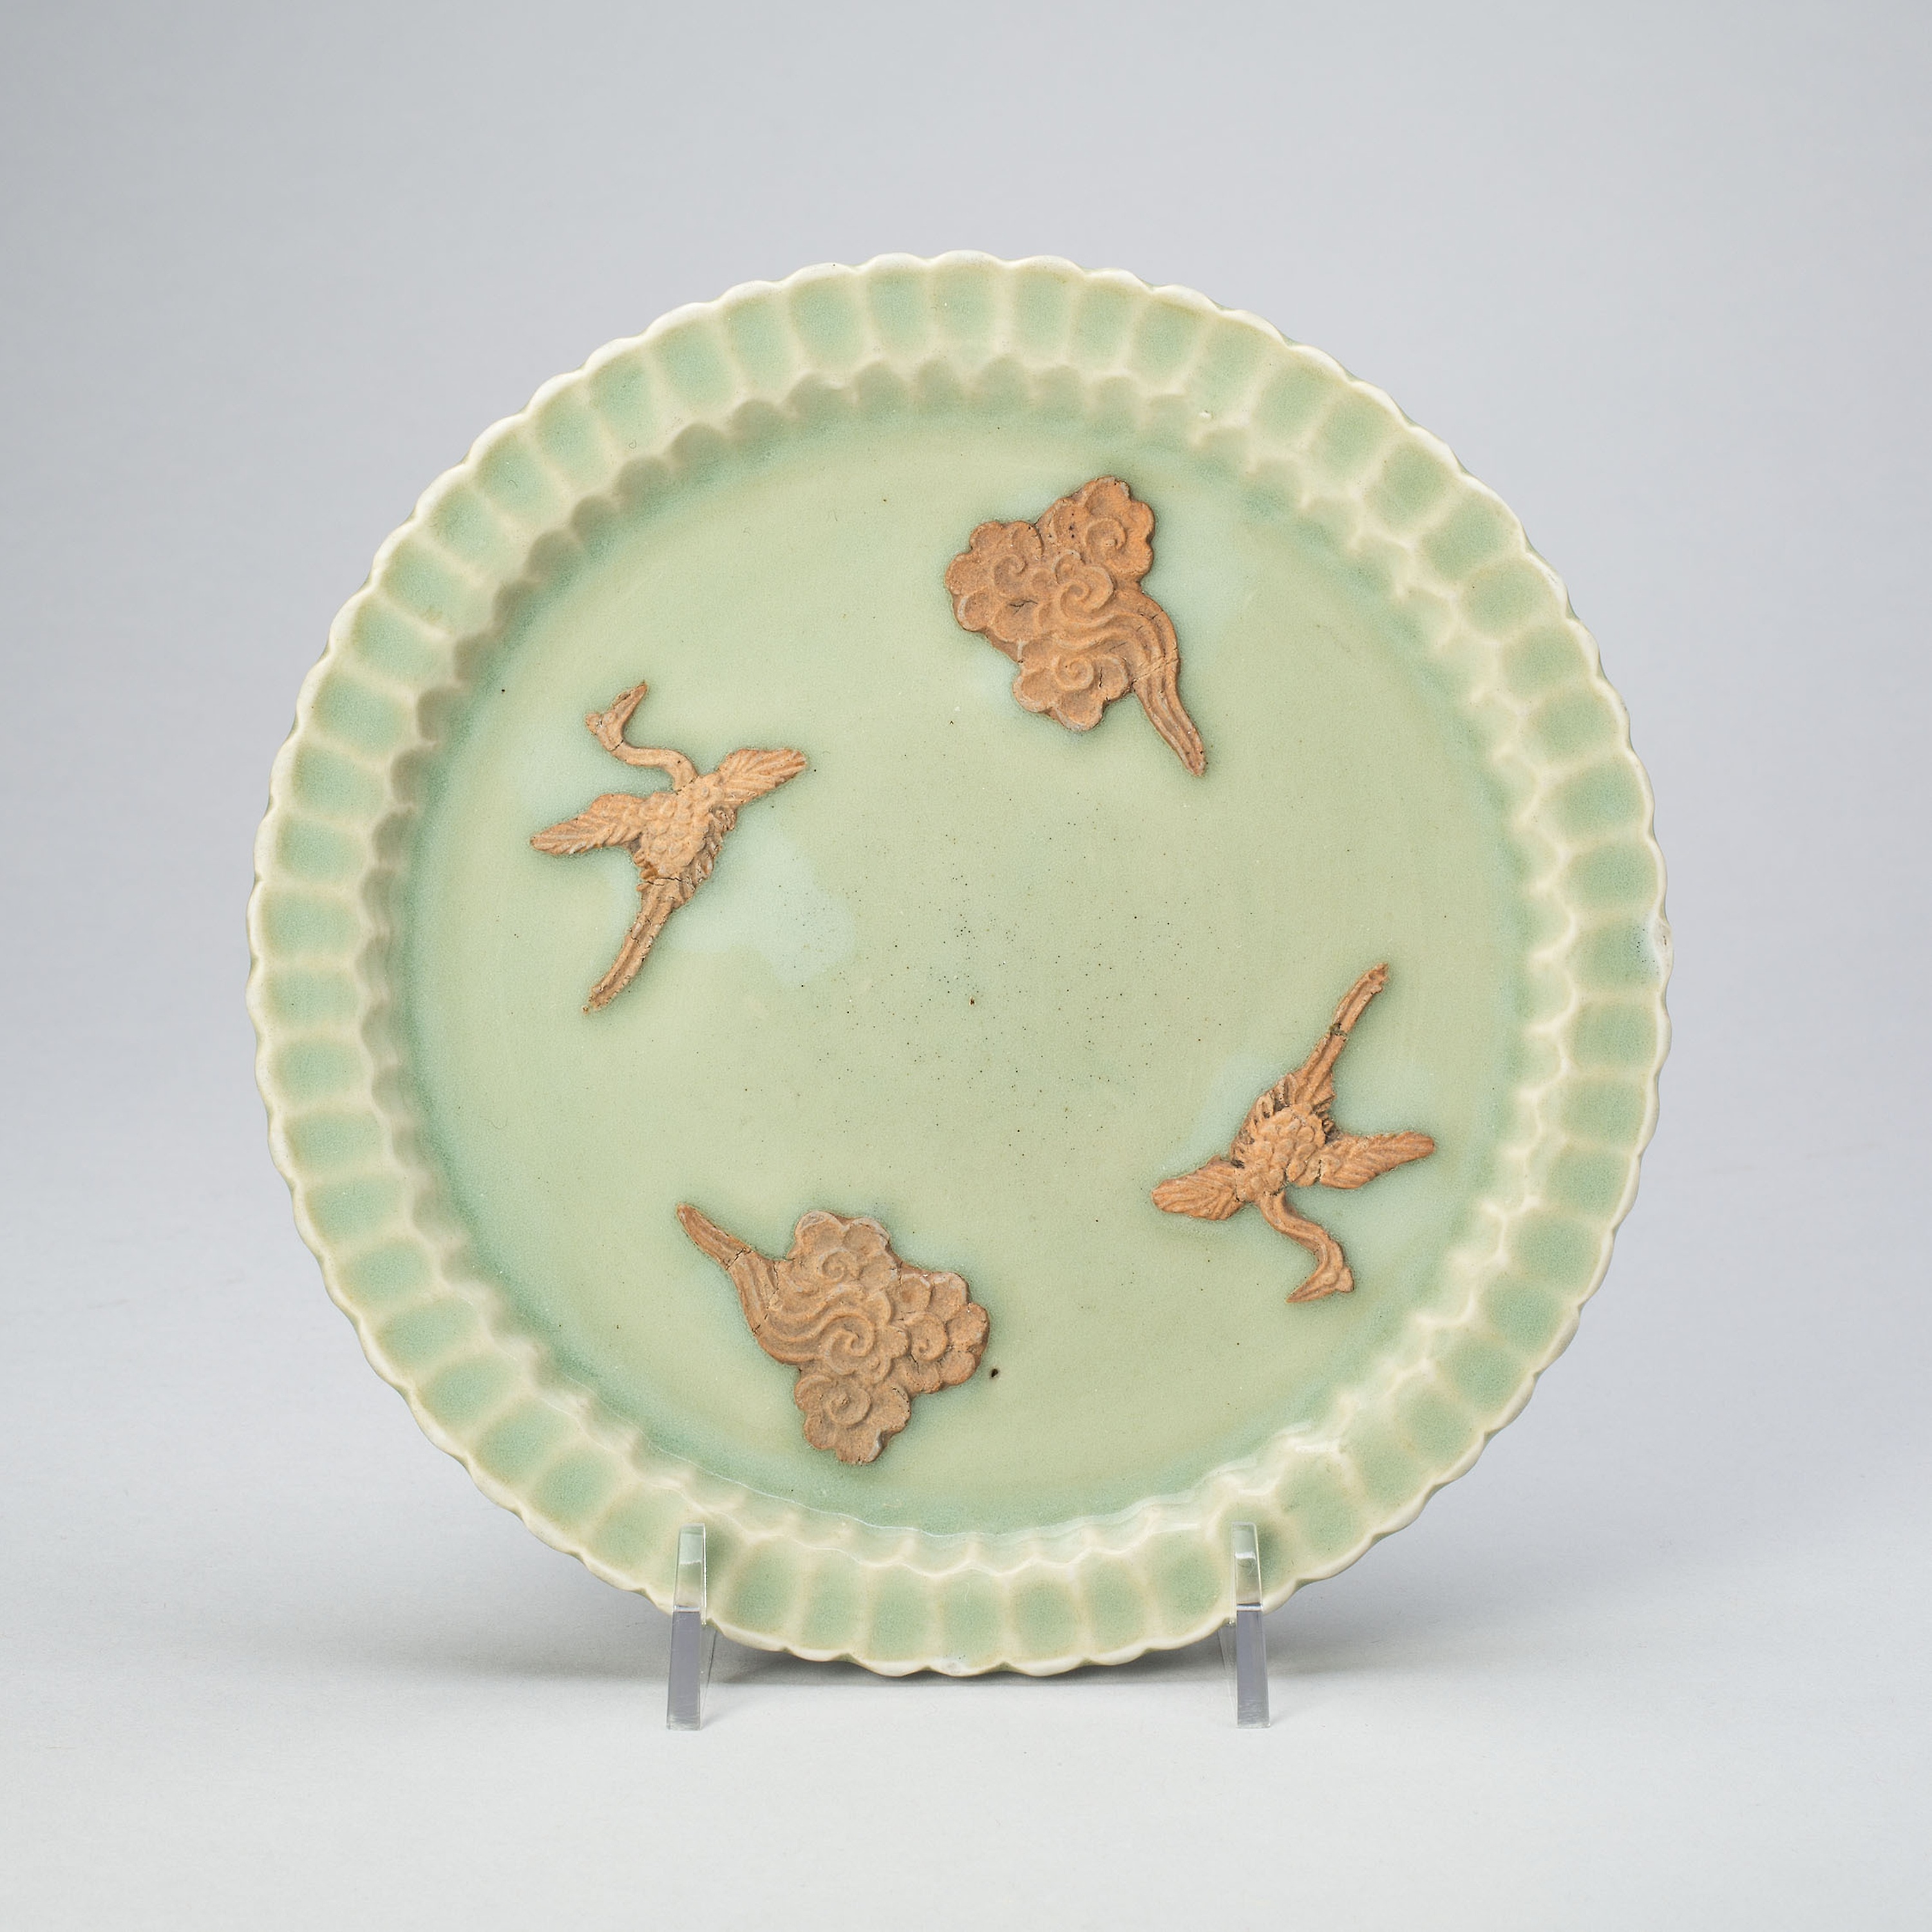
dishware, plate, aqua, porcelain, tableware, platter, leaf, ceramic, circle, serveware, saucer